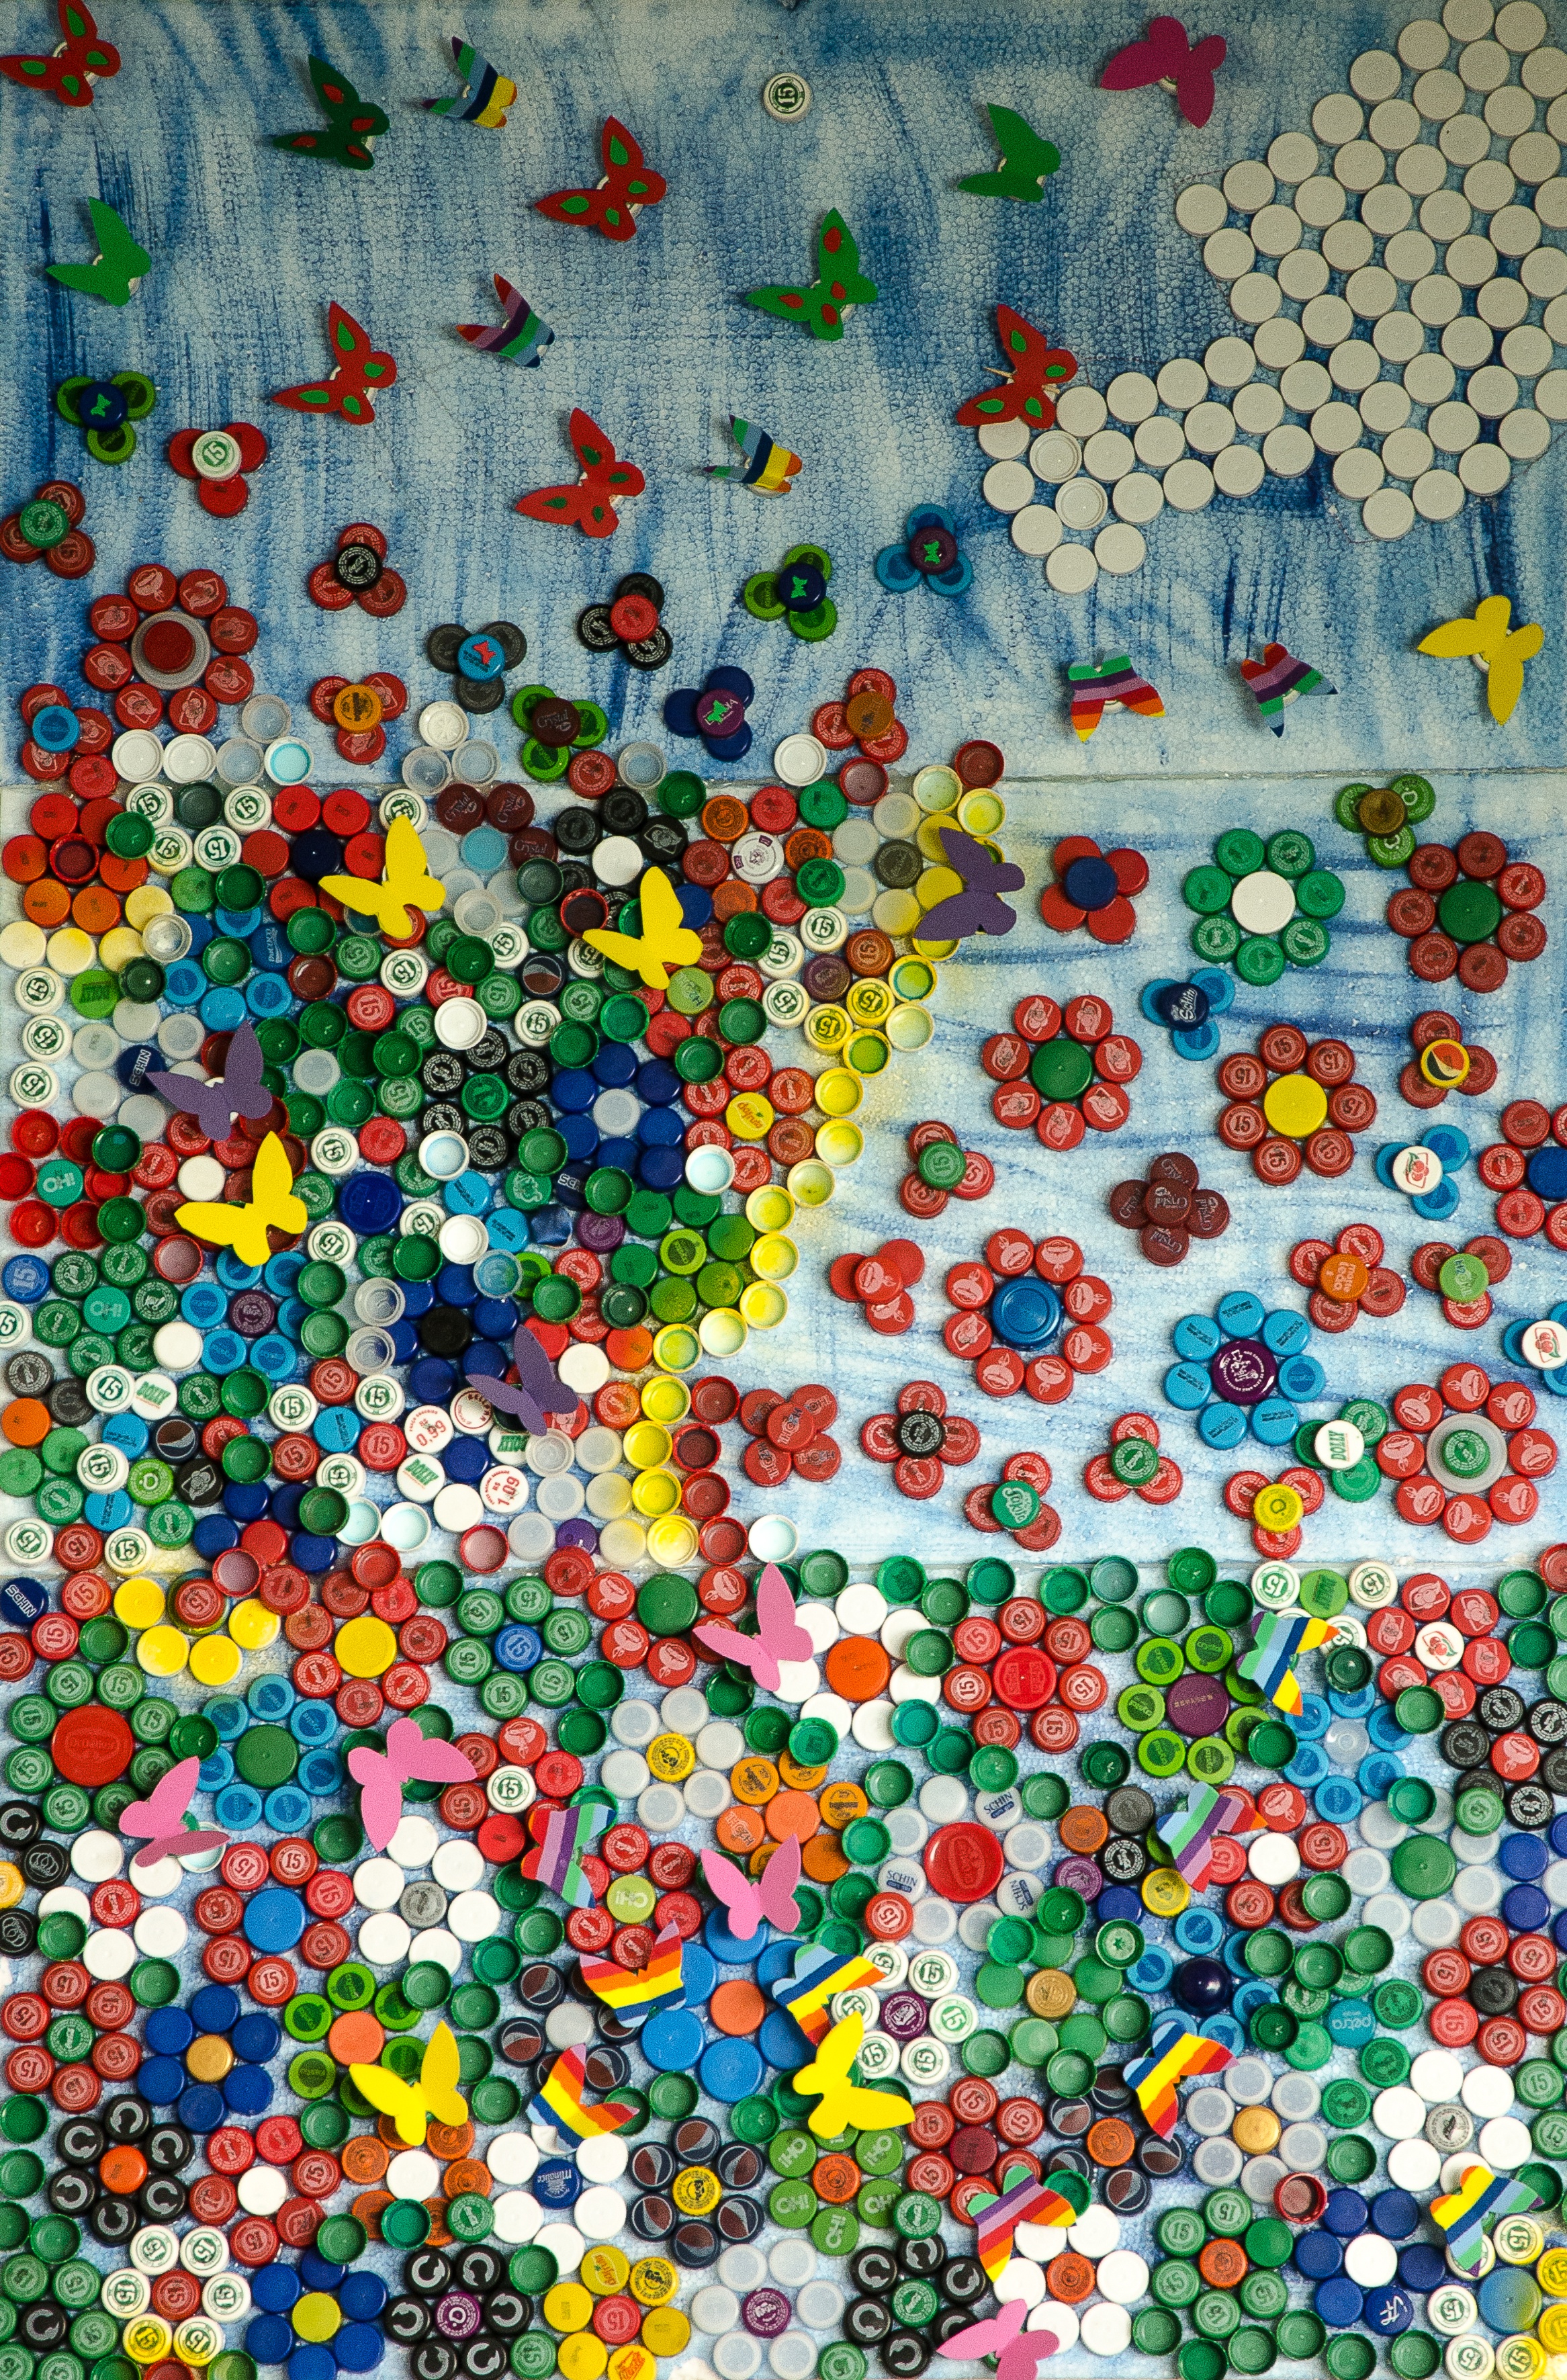
texture, flower, frame, toy, textile, art, assembly, caps, child art